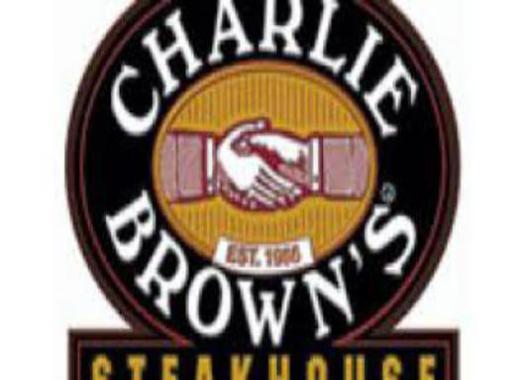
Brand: charlie brown's steakhouse
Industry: Food